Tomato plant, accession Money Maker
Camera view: tilt-top (135 deg); turntable rotation: 0 degrees
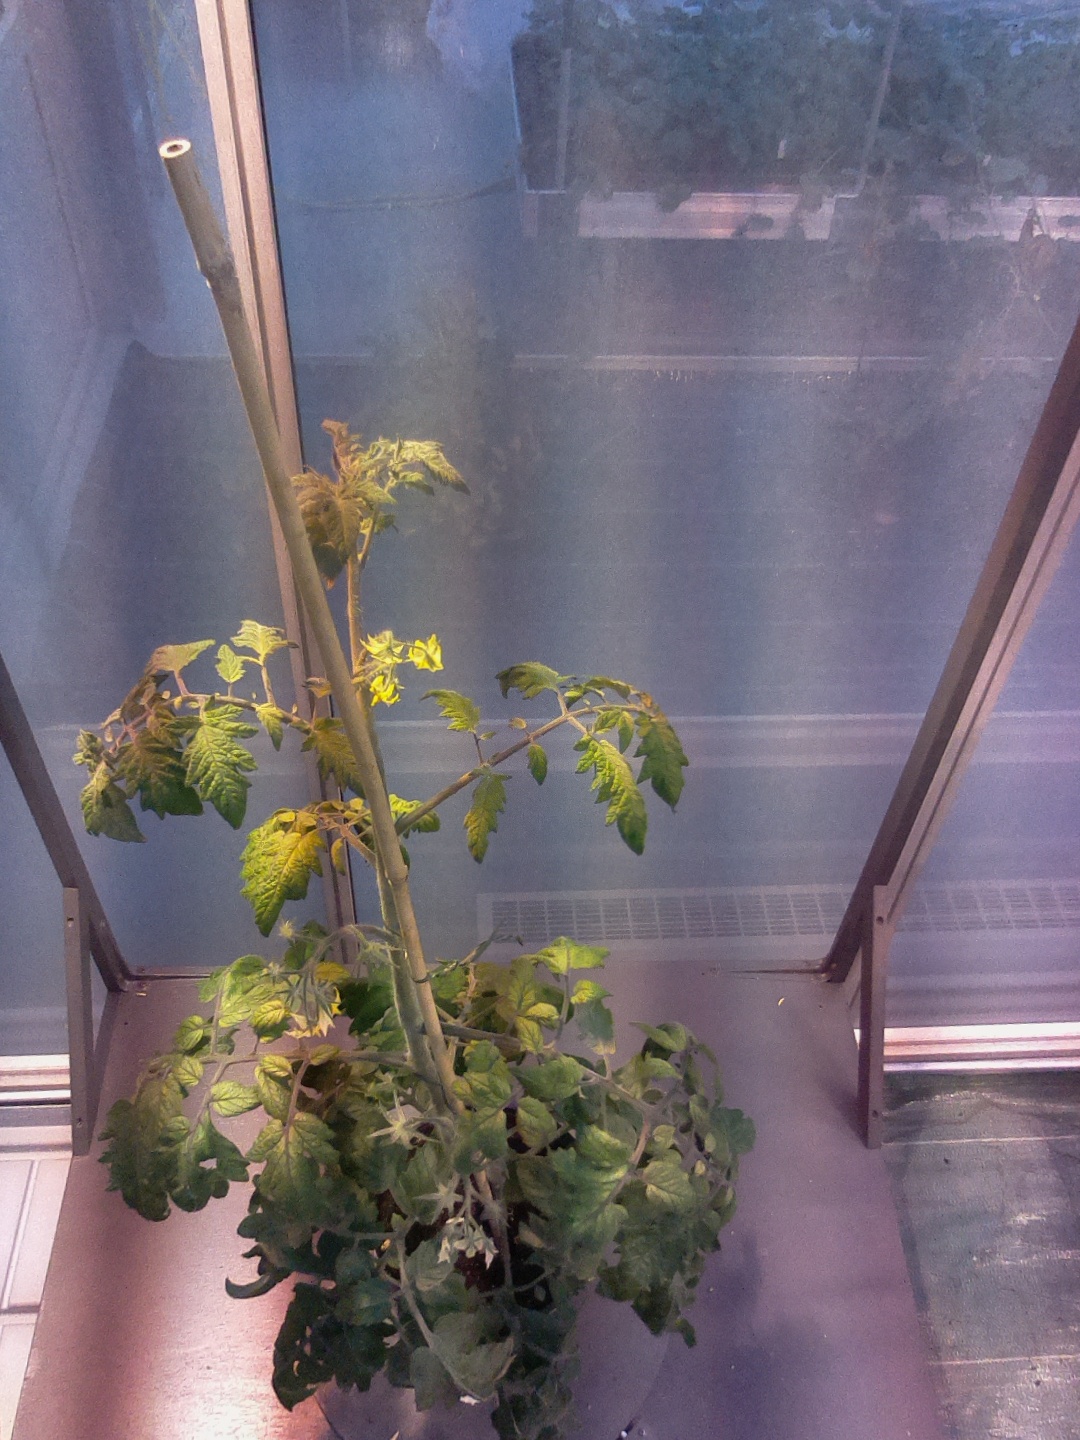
BBCH growth stage 71: 10%-20% of final fruit size